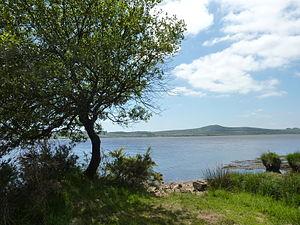
Le lac-réservoir Saint-Michel et le mont Saint-Michel-de-Brasparts vus du Libist à Botmeur
Le mont Saint-Michel de Brasparts est l'un des sommets de la chaîne des monts d'Arrée située en Bretagne sur la commune de Saint-Rivoal. Il fait partie du parc naturel régional d'Armorique et domine la cuvette des tourbières du Yeun Elez. Il culmine à 380 mètres d'altitude et sur son sommet se trouve la chapelle Saint-Michel datant du XVIIᵉ siècle.
Botmeur [bɔtmœʁ] est une commune française du département du Finistère et de la région Bretagne ; elle fait partie de Monts d'Arrée Communauté.
Le Yeun Elez est une large dépression située au cœur des Monts d'Arrée, en Bretagne.